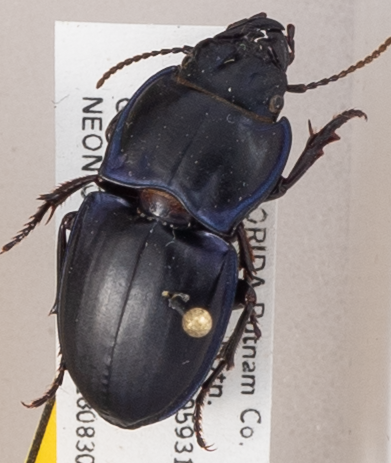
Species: Pasimachus subsulcatus
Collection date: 2018-08-30
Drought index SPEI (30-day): -0.332
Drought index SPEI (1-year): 2.09
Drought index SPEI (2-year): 2.09